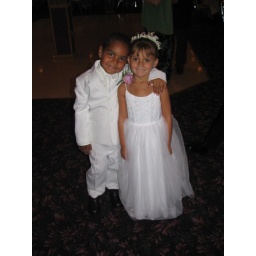
They might be the most adorable ring bearer and flower girl in the entire world.